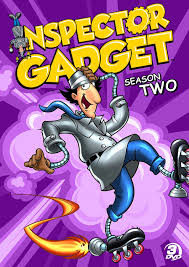
Portrait style: Cartoon Portrait